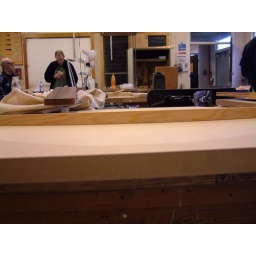
Here the brace has been curved and is sitting nicely in the bowl underneath.